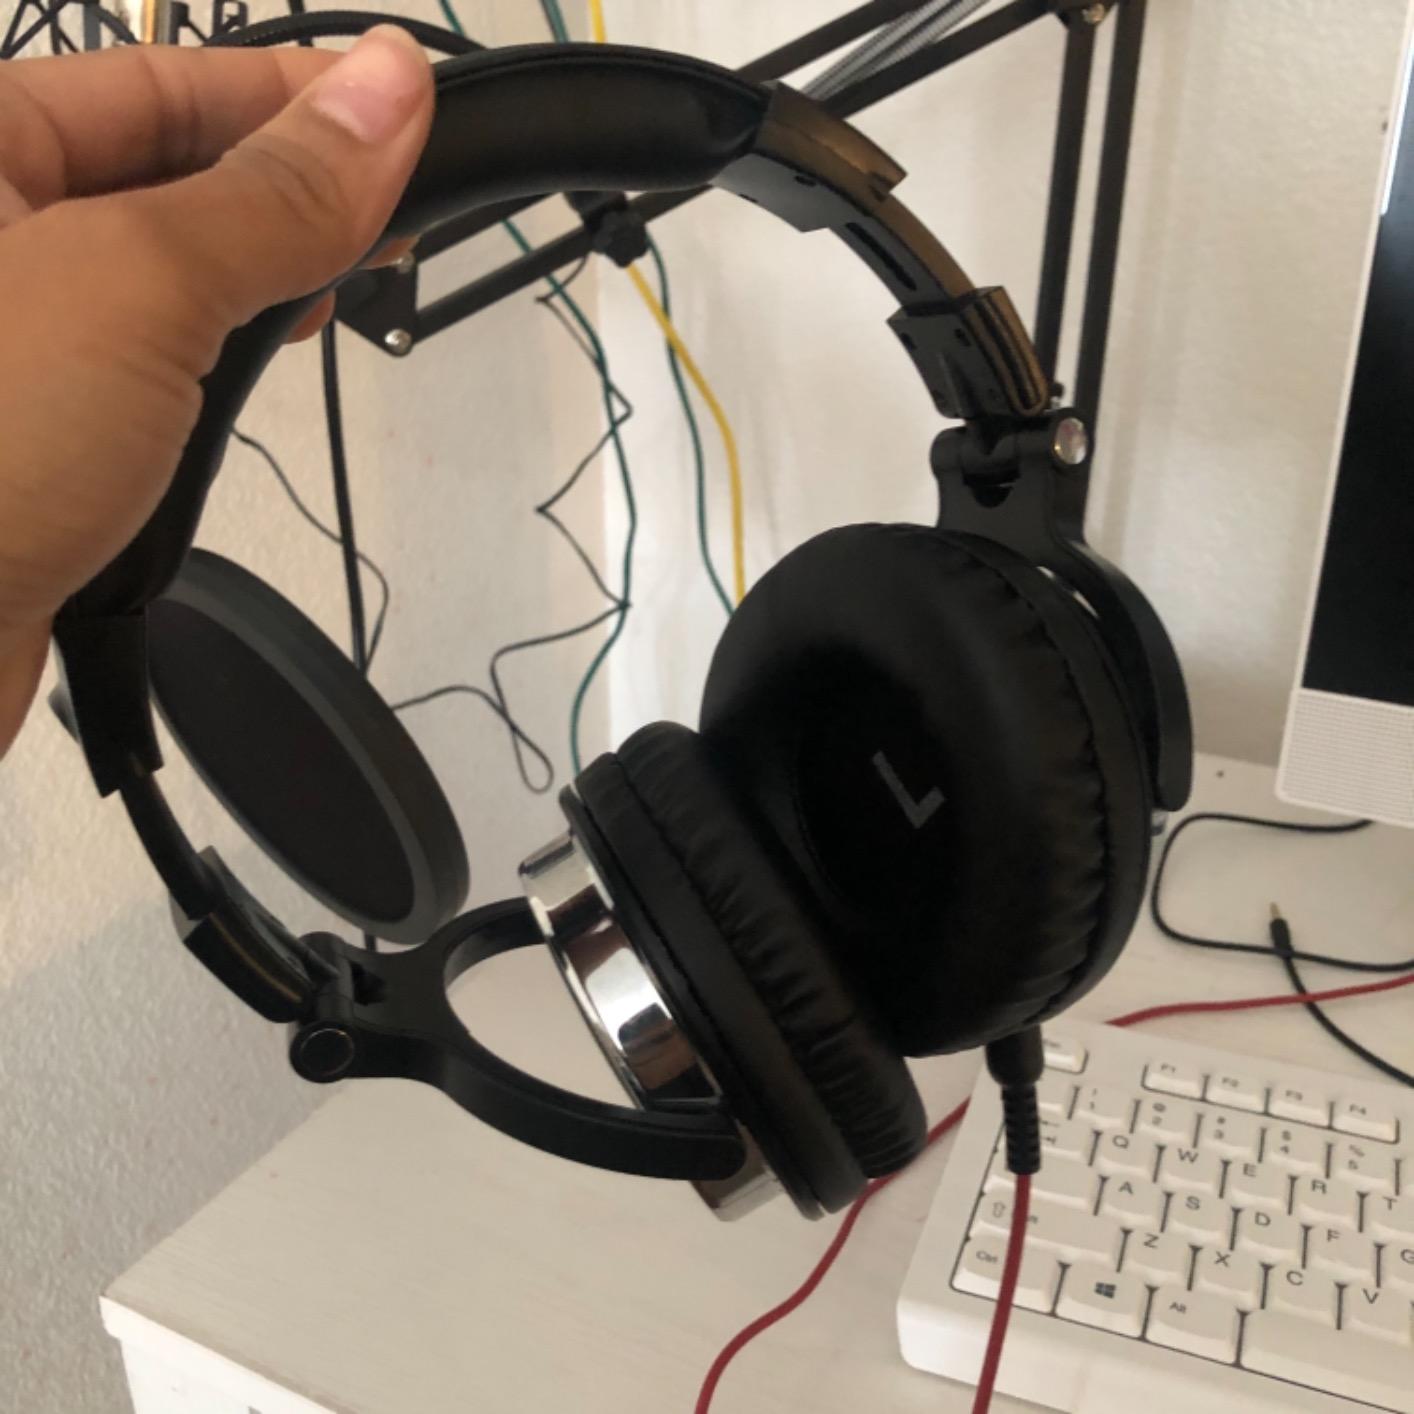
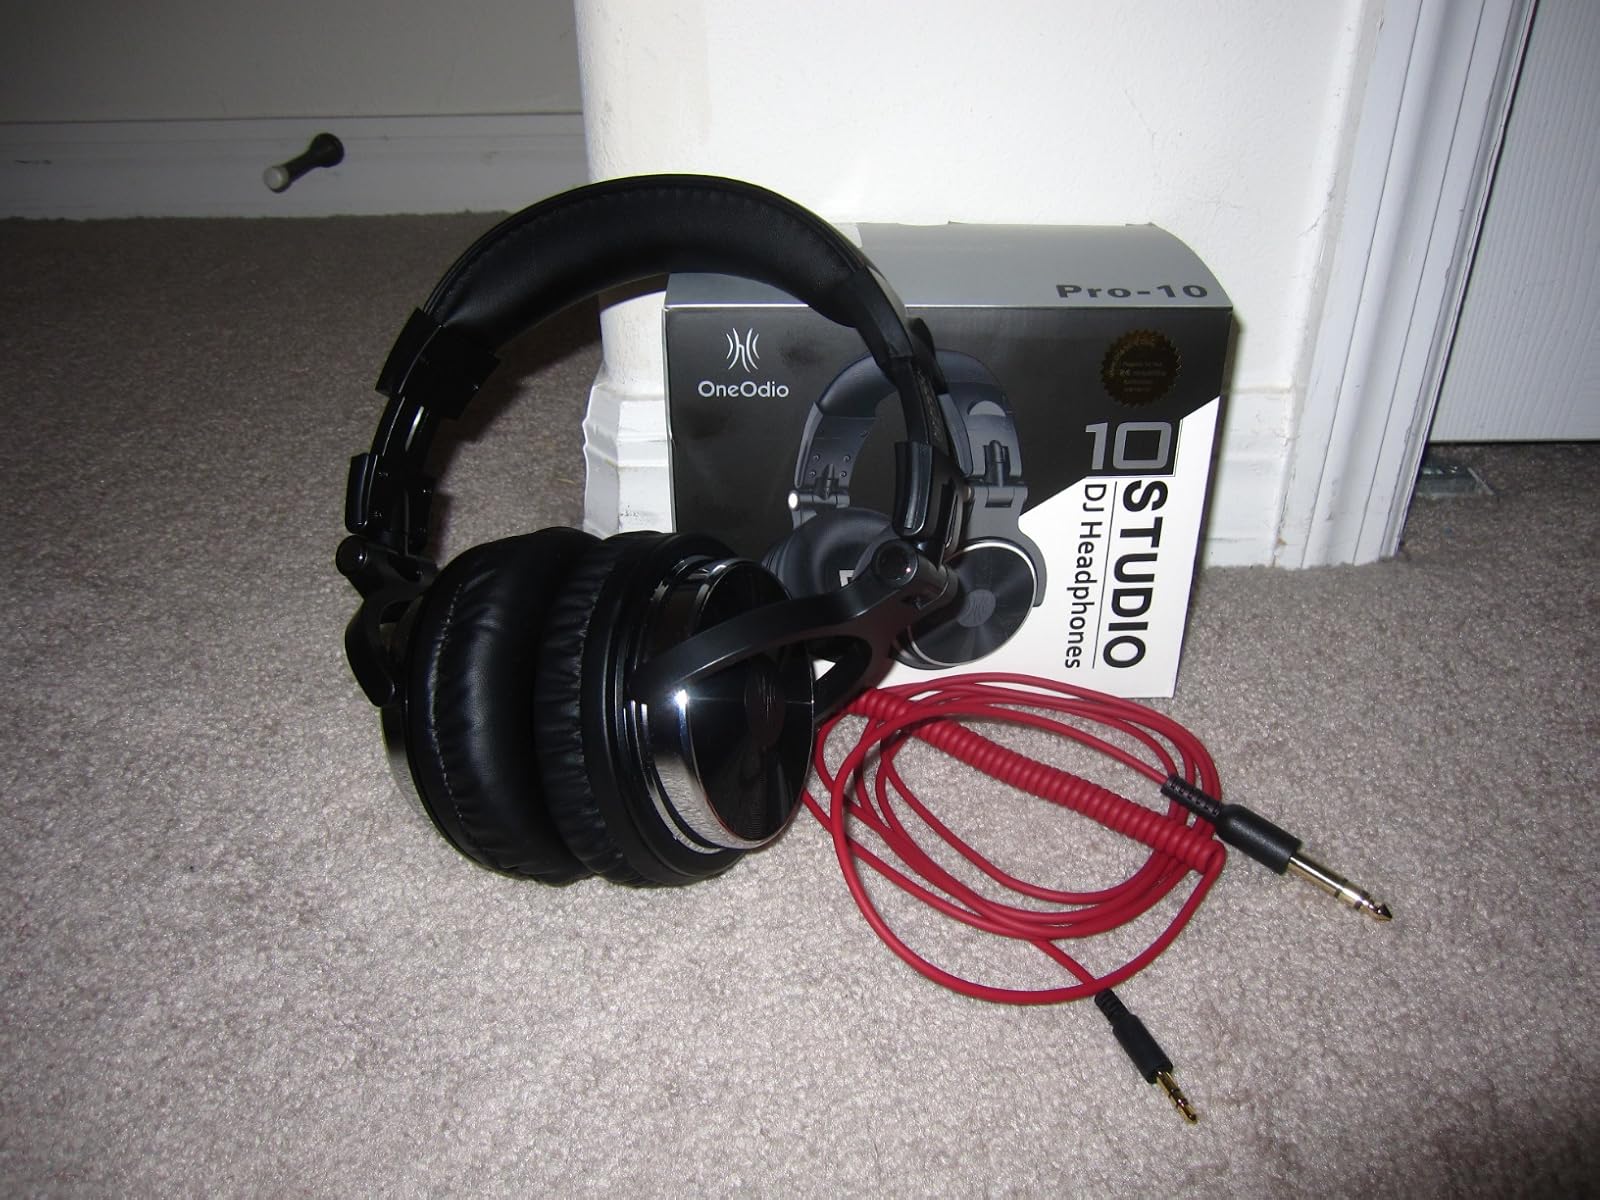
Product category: headphones
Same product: yes